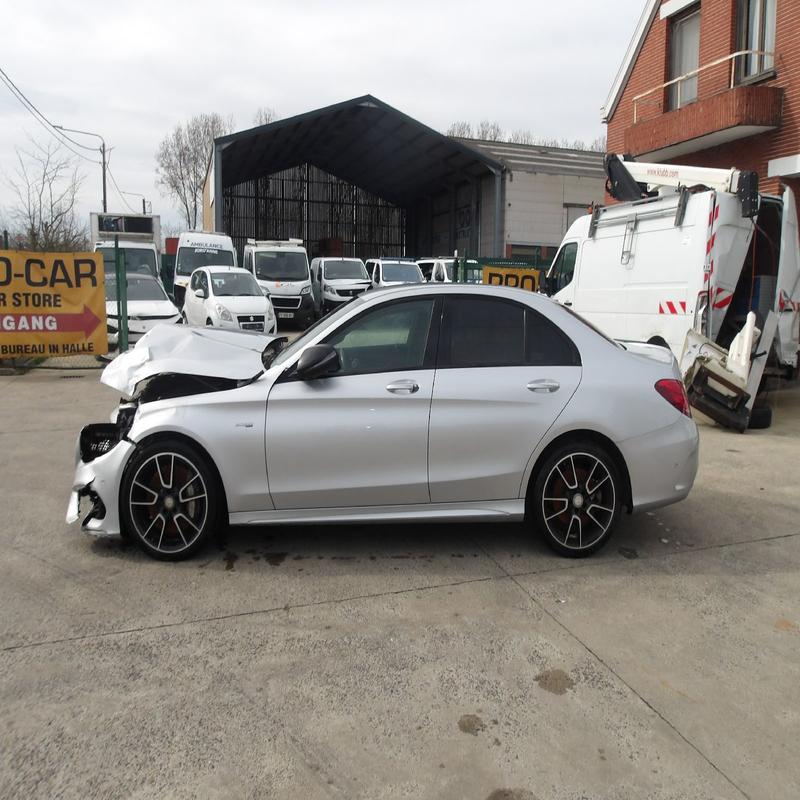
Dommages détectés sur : pare-choc avant, capot, aile avant gauche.
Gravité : majeur